Useless machine

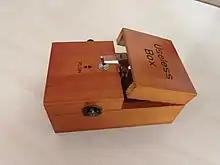
A wooden "useless box"

The version of the useless machine that became famous in information theory (basically a box with a simple switch which, when turned "on", causes a hand or lever to appear from inside the box that switches the machine "off" before disappearing inside the box again) appears to have been invented by MIT professor and artificial intelligence pioneer Marvin Minsky, while he was a graduate student at Bell Labs in 1952. Minsky dubbed his invention the "ultimate machine", but this nomenclature did not catch on. The device has also been called the "Leave Me Alone Box".